Answer in natural language. Consider the 3D positions of the objects in the scene and not just the 2D positions in the image. Is the centerpoint of  sleek black flatscreen smart tv at a higher height than blue and silver cone-shaped bat? Choose between the following options: yes or no
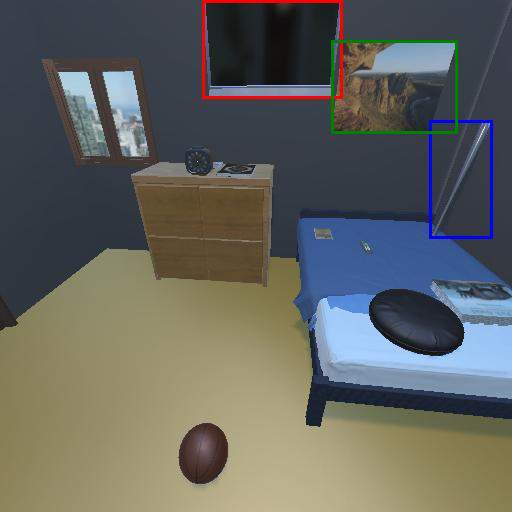
<answer>yes</answer>